Greece runestones

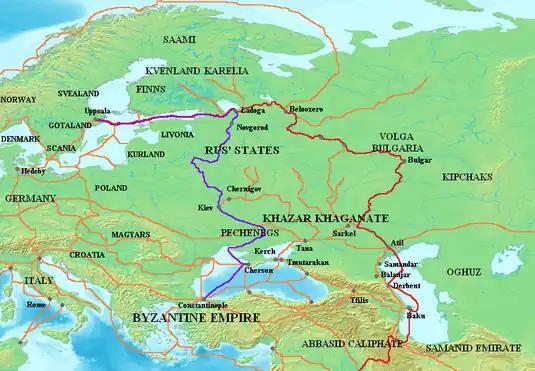
A map of the main routes eastwards

Scandinavians had served as mercenaries in the Roman army many centuries before the Viking Age, but during the time when the stones were made, there were more contacts between Scandinavia and Byzantium than at any other time. Swedish Viking ships were common on the Black Sea, the Aegean Sea, the Sea of Marmara and on the wider Mediterranean Sea. Greece was home to the Varangian Guard, the elite bodyguard of the Byzantine Emperor, and until the Komnenos dynasty in the late 11th century, most members of the Varangian Guard were Swedes. As late as 1195, Emperor Alexios Angelos sent emissaries to Denmark, Norway and Sweden requesting 1,000 warriors from each of the three kingdoms. Stationed in Constantinople, which the Scandinavians referred to as "Miklagarðr" (the "Great City"), the Guard attracted young Scandinavians of the sort that had composed it since its creation in the late 10th century.